5-7-9

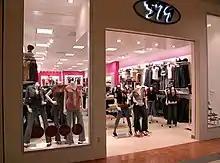
A 5-7-9 storefront in 2010.

5-7-9 is a low to mid-end fashion retailer, commonly found in malls throughout the continental United States and Puerto Rico, and formerly Hawaii. It is a sister company to Rainbow Shops. The chain offers mid to low-priced fashions for young teens and young women between 13 and 22 years of age. The store's name refers to the junior miss clothing sizes in which the store specializes.